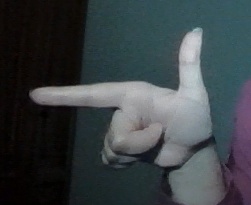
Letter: yaa